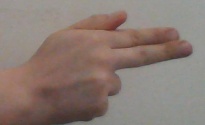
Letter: ghain